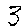
Label: 3